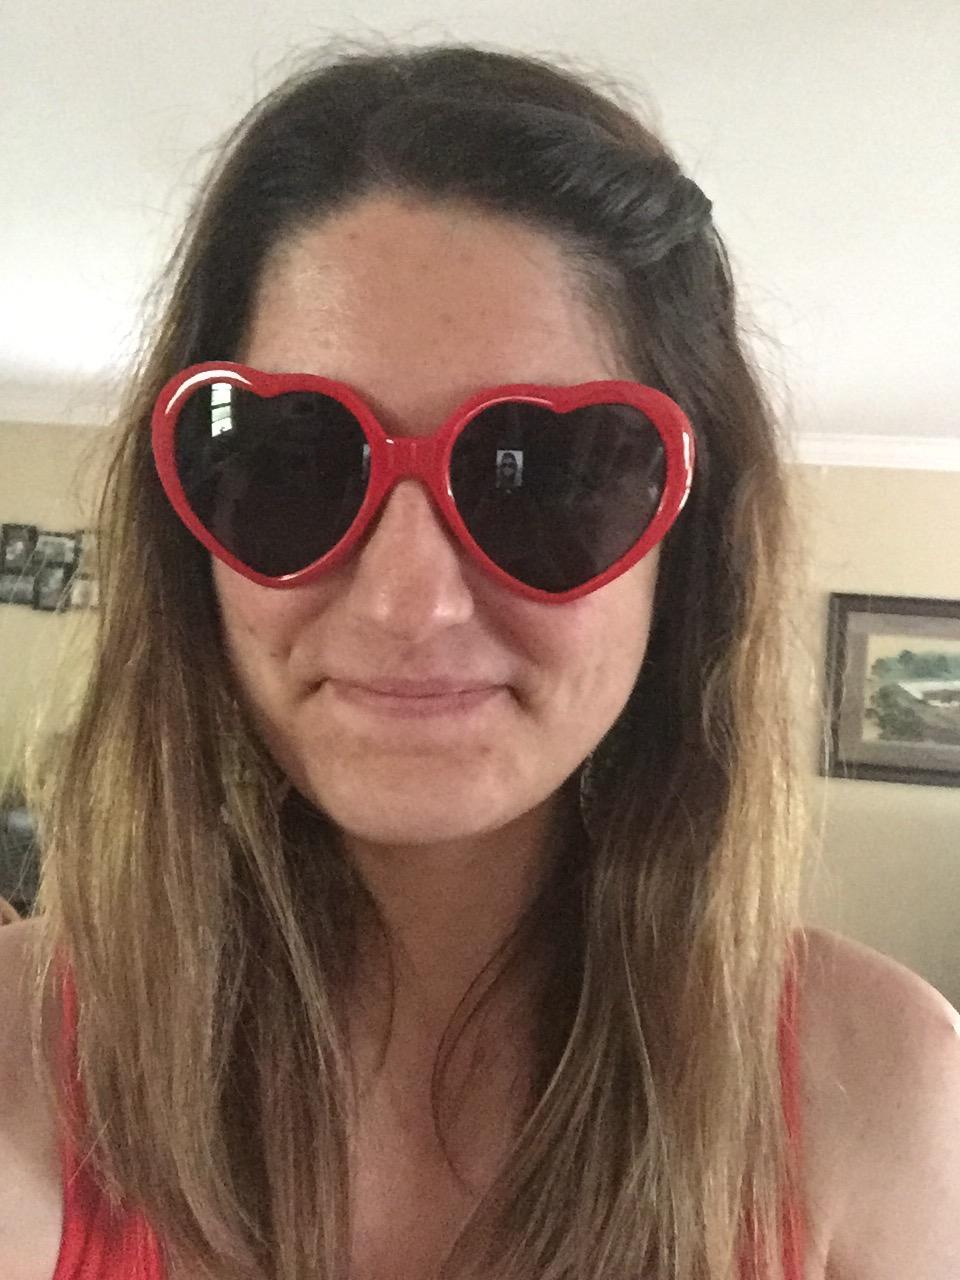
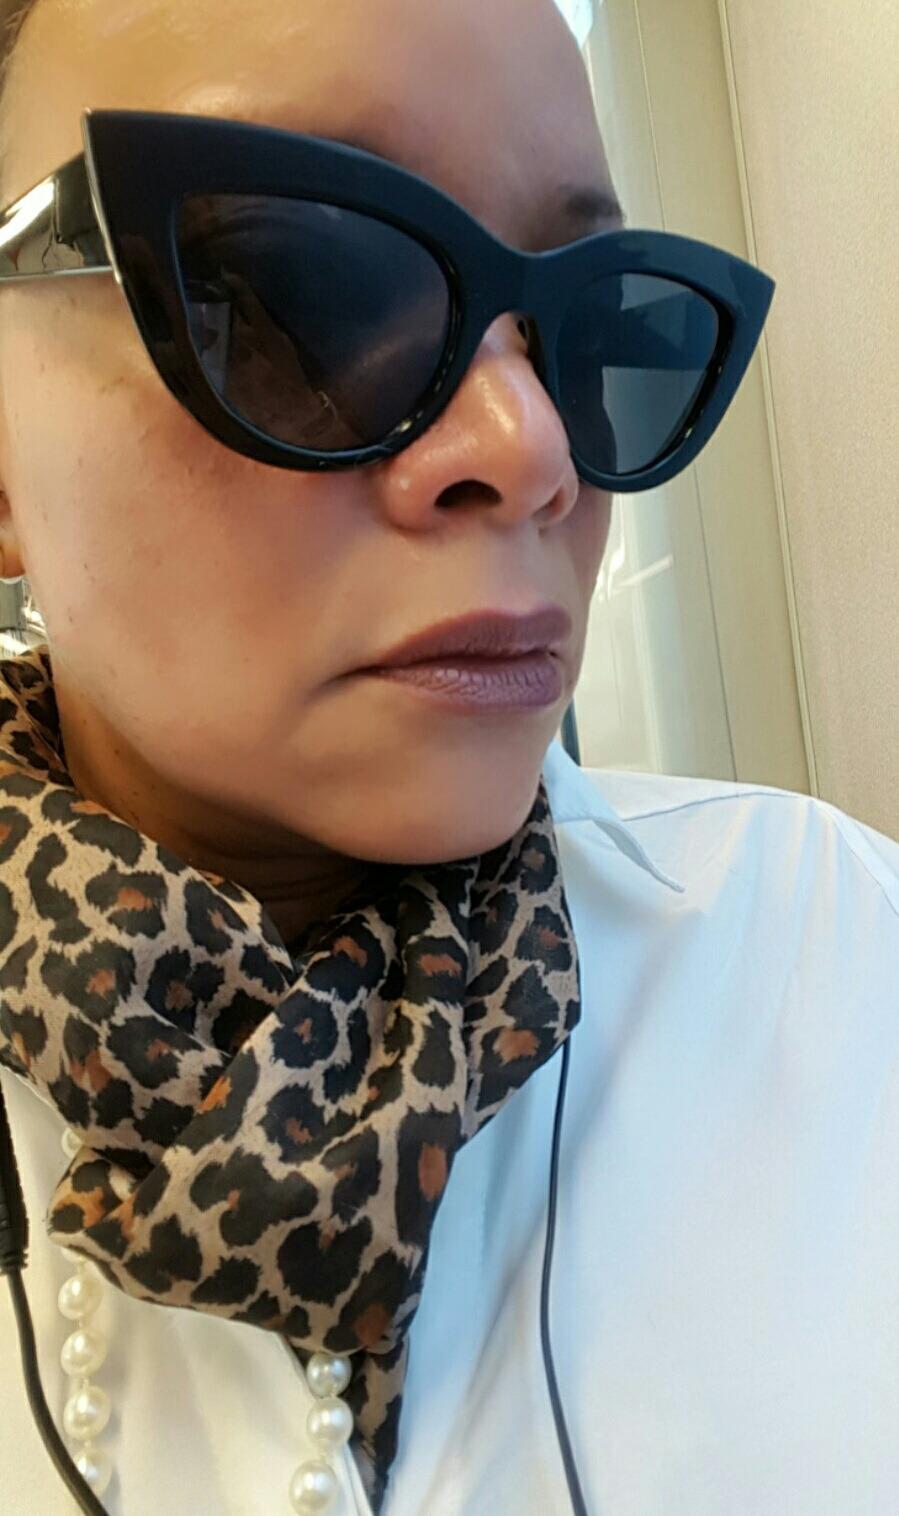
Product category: accessories_sunglasses
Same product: no